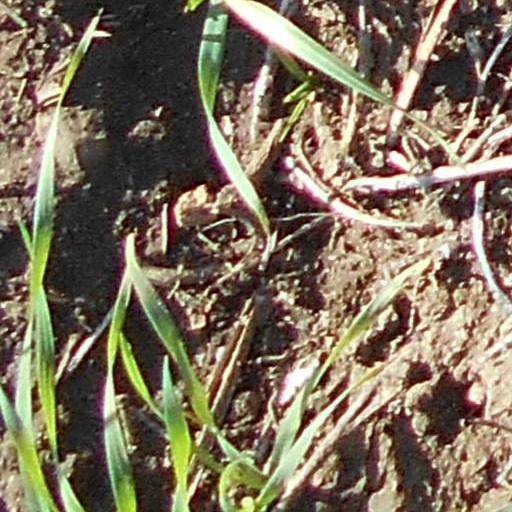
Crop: wheat